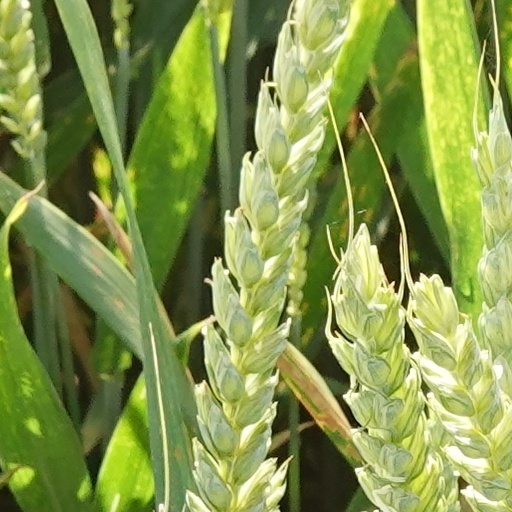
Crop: wheat